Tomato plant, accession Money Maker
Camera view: vertical (180 deg); turntable rotation: 90 degrees
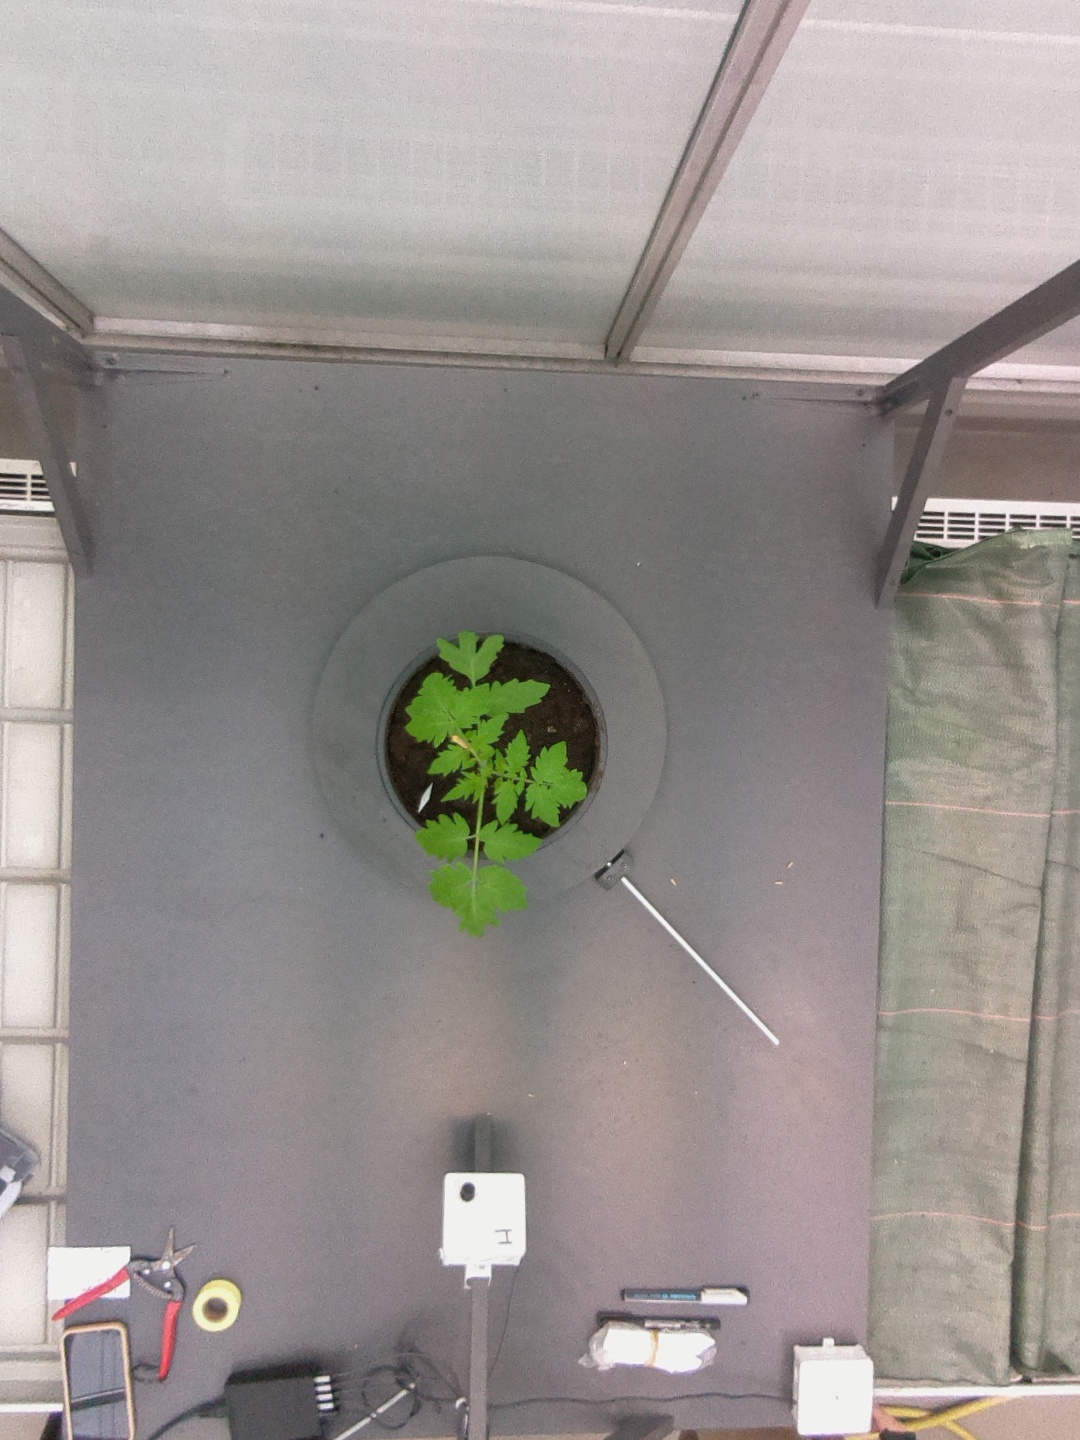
BBCH growth stage 13: 6 of true leaves visible